Castello di Maniace

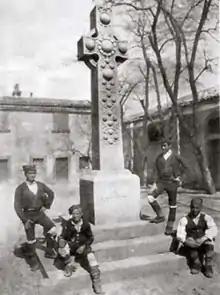
Celtic cross monument to Admiral Lord Nelson, with "contadini" (peasant farmers), Castello di Maniace, erected in 1891 by the 5th Duke, whose close friend and frequent visitor was the "Celtic" poet William Sharp (d.1905), buried in the ducal cemetery. Photo published 1903

The Castello di Maniace is situated on the left bank of the River Saraceno on the site of the former Benedictine Abbey of Santa Maria of Maniace, built in 1174 by the Norman William II of Sicily ("The Good"), King of Sicily from 1166 to 1189 (seated at Palermo) and husband of Princess Joan of England (1165–1199), a daughter of King Henry II (1154–1189) of England. It was dedicated to the Virgin Mary (Santa Maria), by the express wish of his mother Queen Margaret of Navarre, in memory of the great Battle of Maniace in 1040, won near the site by Giorgio Maniace against the Arabs.